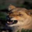
Label: lion